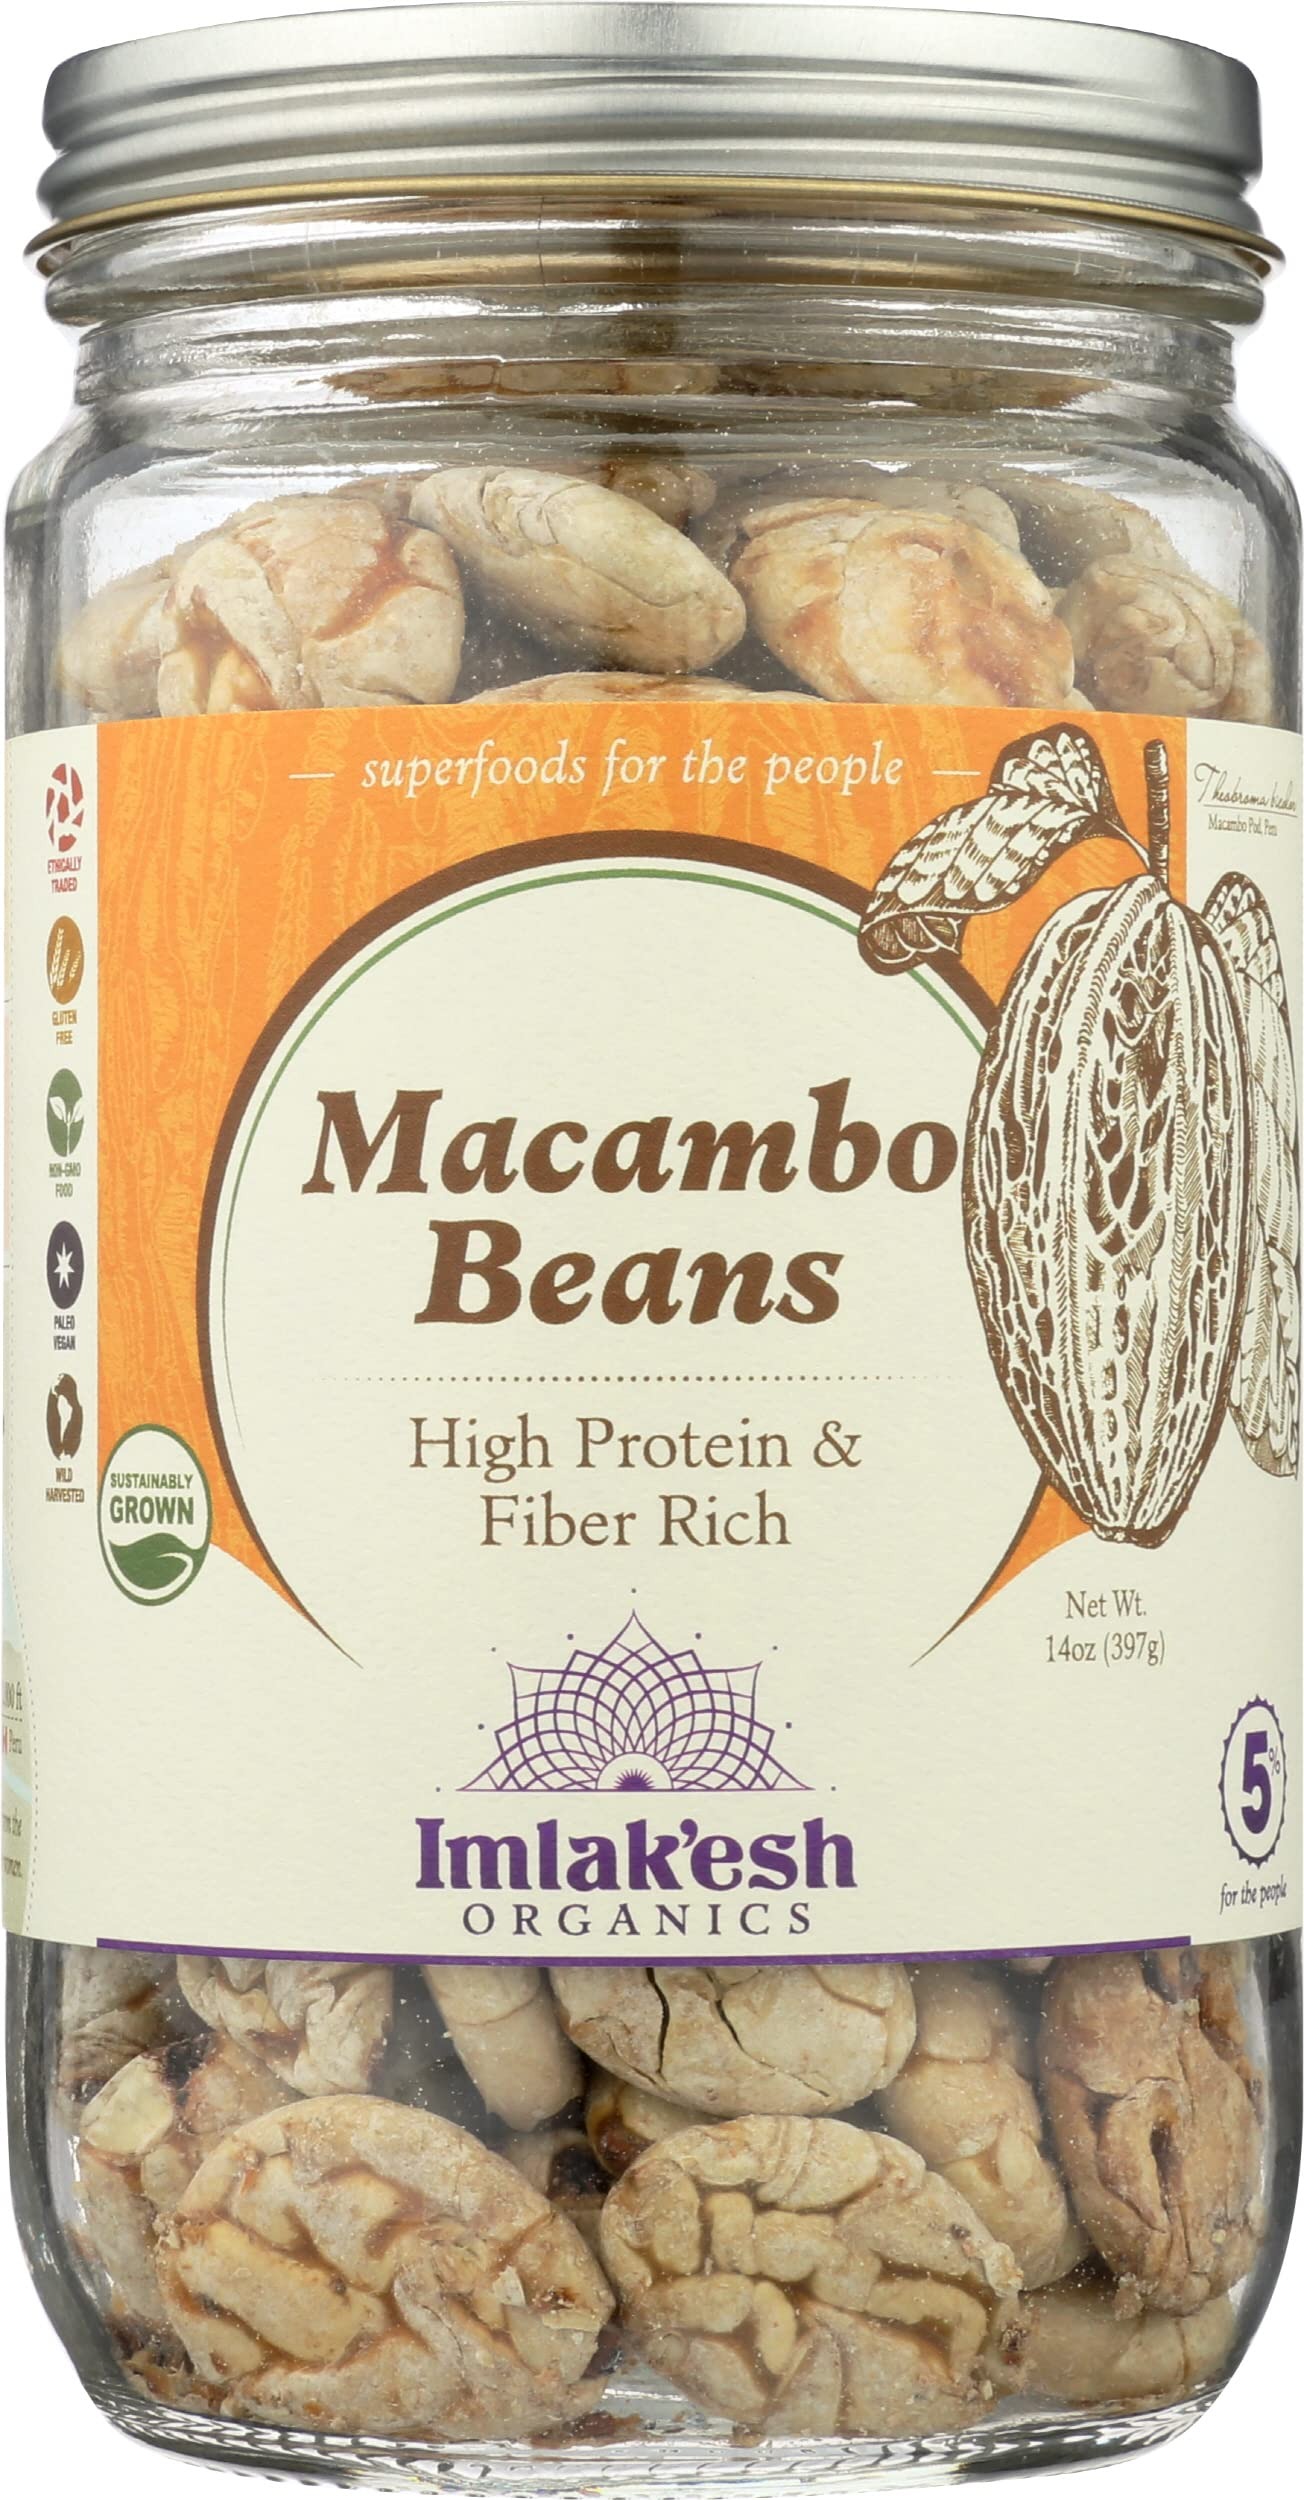
Item Name: Imlak'esh Organics Macambo Beans Cacao Flavor, Snackable Super Nuts, Gluten Free, Peanut Free, Tree Nut Free, Dairy Free, Soy Free, 14 Ounce (Pack of 6)
Bullet Point: Imlak'esh Organics Macambo Beans Cacao Flavor, Snackable Super Nuts, Gluten Free, Peanut Free, Tree Nut Free, Dairy Free, Soy Free, 14 Ounce (Pack of 6)
Value: 84.0
Unit: Ounce

Price: 185.79